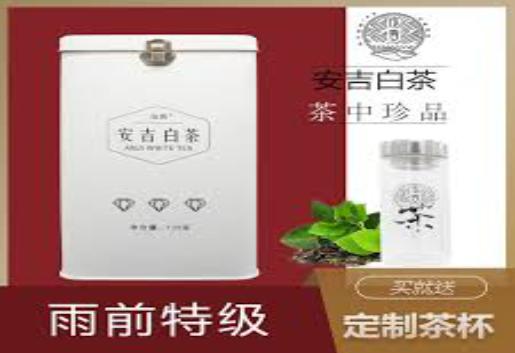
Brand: AN JI WHITE TEA
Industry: Food